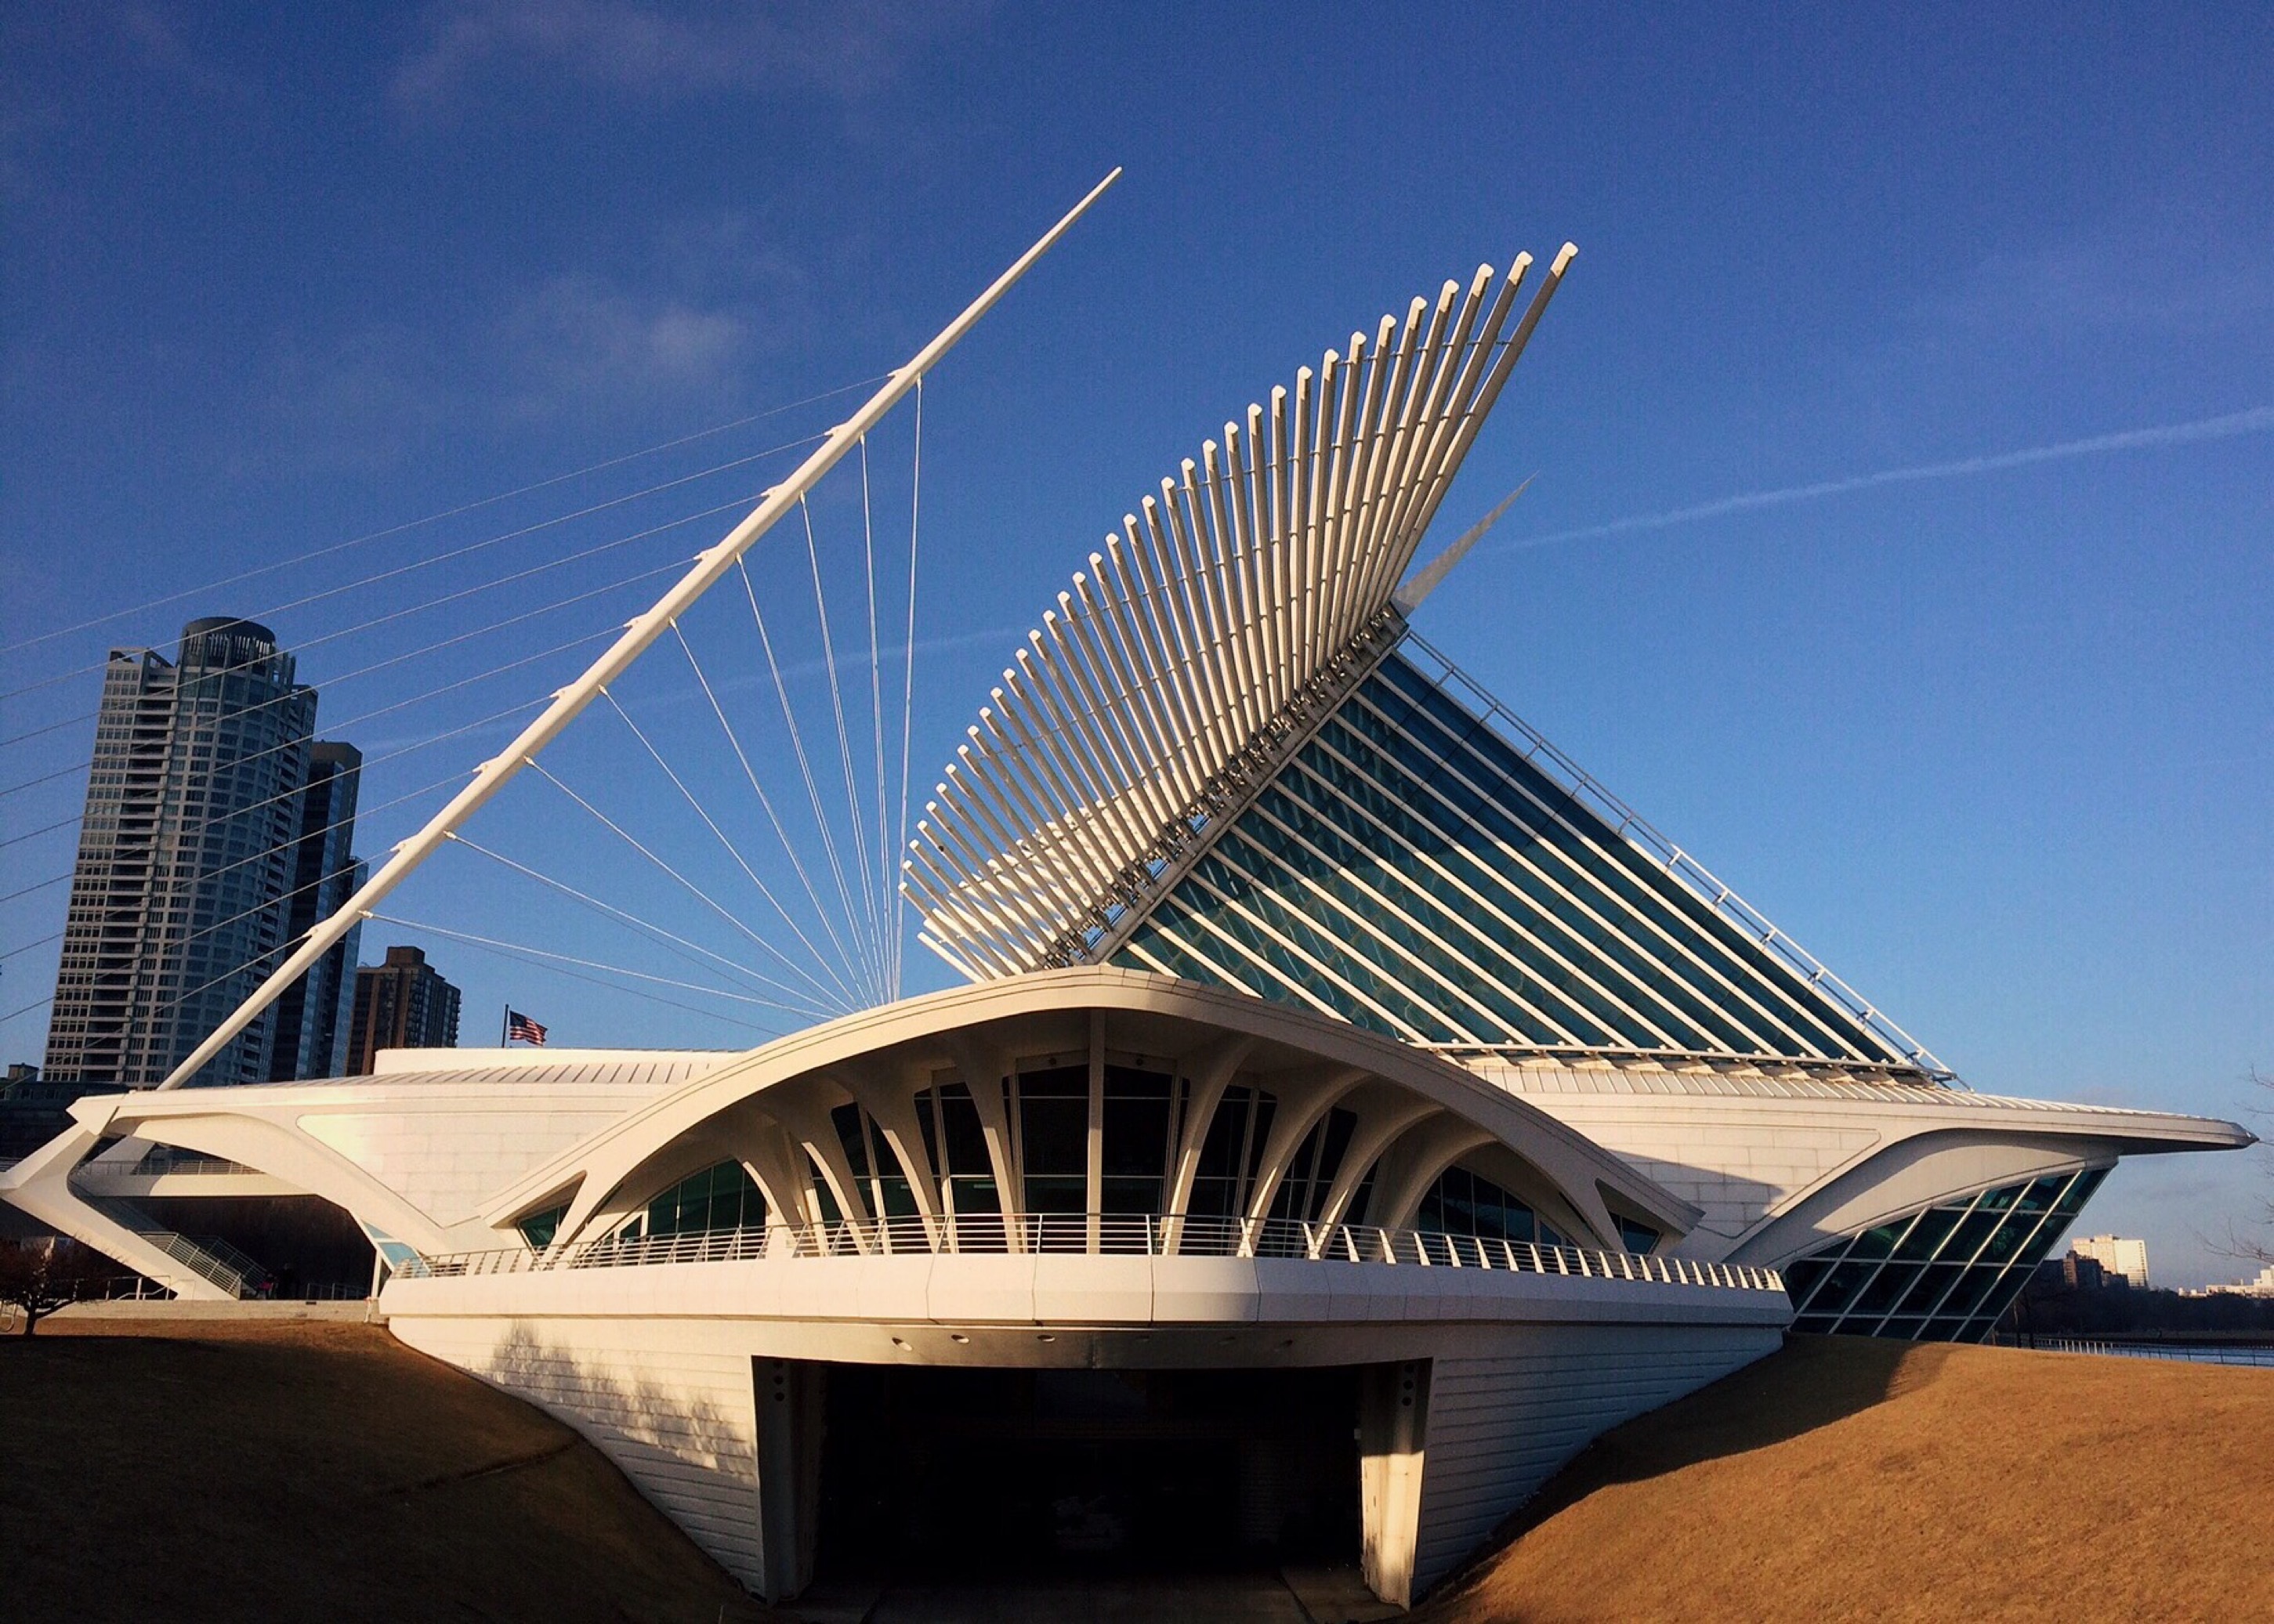
architecture, structure, building, city, skyscraper, cityscape, museum, opera house, landmark, facade, stadium, tower block, lakefront, wisconsin, milwaukee, cable stayed bridge, milwaukee art museum